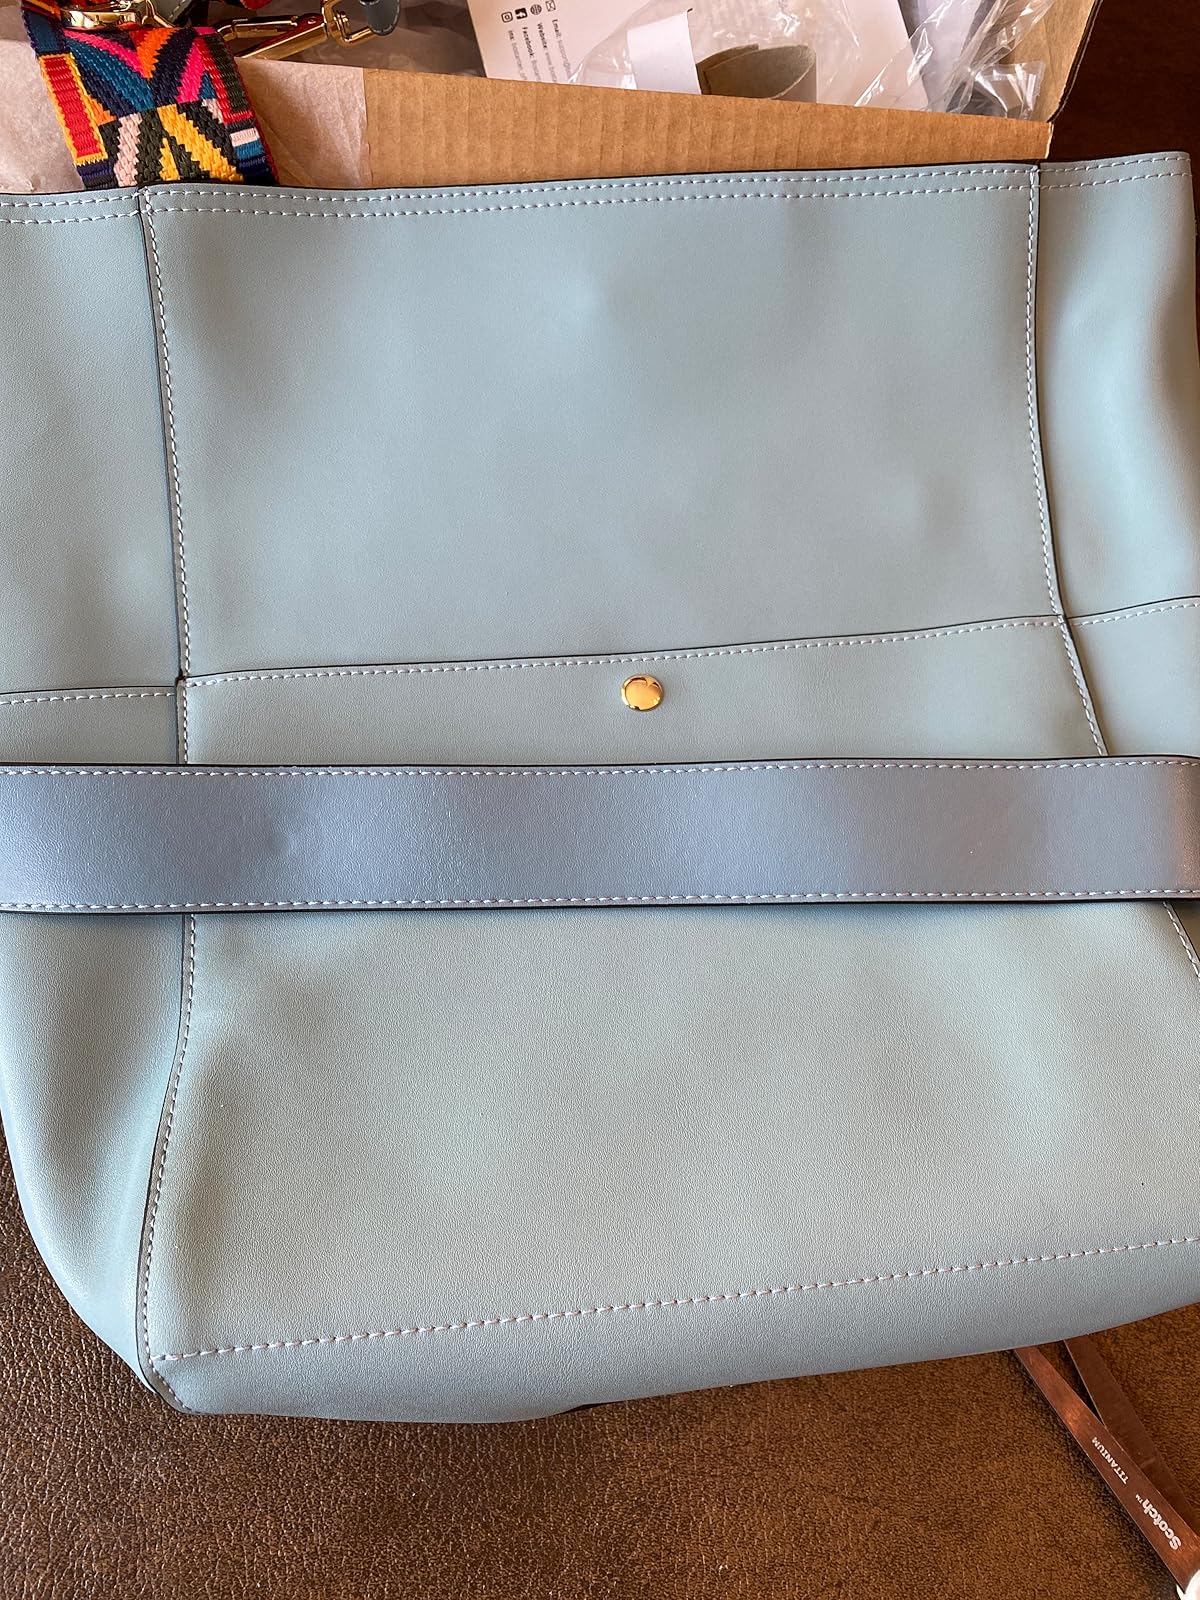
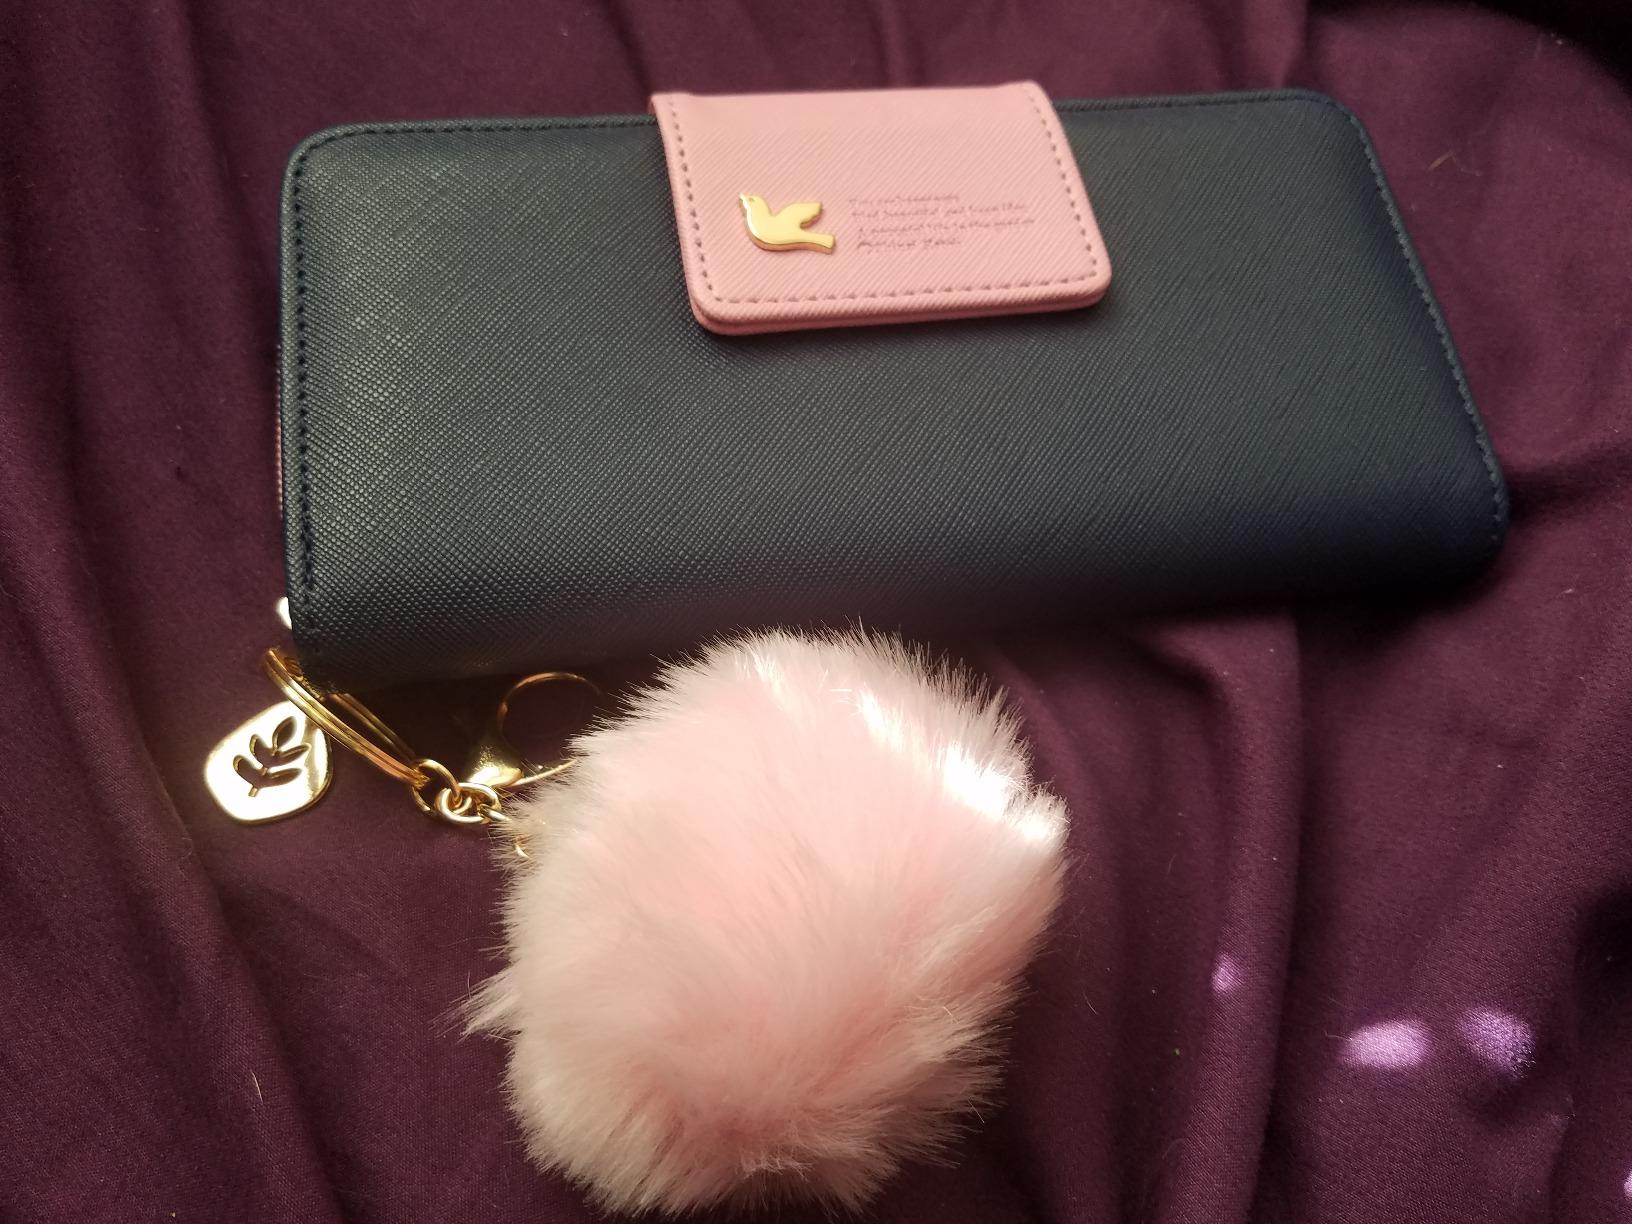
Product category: accessories_handbag
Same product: no